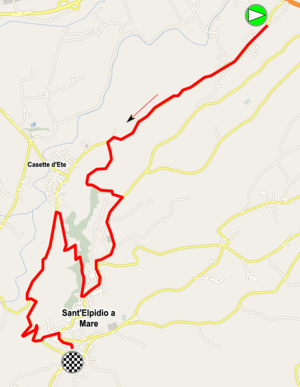
Giro Rosa 2017 / Etaperne / 5. etape
5. etape, ITT
Giro Rosa 2017 var den 28. udgave af cykelløbet Giro Rosa, damernes udgave af Giro d'Italia. Løbet var en del af UCI Women's World Tour og blev arrangeret fra 30. juni til 9. juli 2017. Den samlede vinder af løbet blev hollandske Anna van der Breggen fra Boels-Dolmans. Danske Cecilie Uttrup Ludwig vandt den hvide ungdomstrøje.